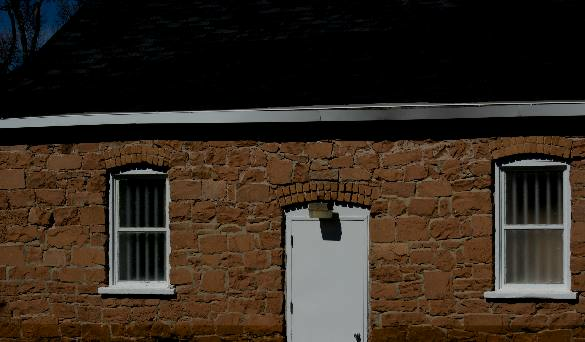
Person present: No